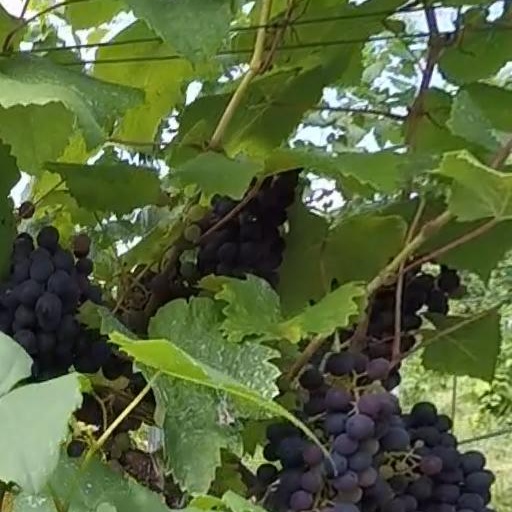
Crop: grape